Antonio Amantea

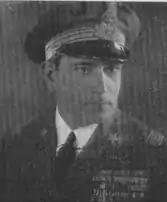

Sottotenente Antonio Amantea was a World War I flying ace credited with five aerial victories. He lived to become the last surviving Italian ace of the war.